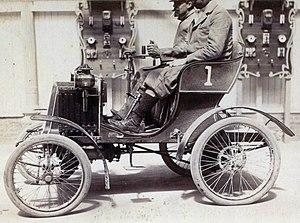
[Collection Jules Beau. Photographie sportive]
Marcel Renault, est un industriel et coureur automobile français, cohéritier d'un important commerce de textile et cofondateur de l'empire industriel automobile Renault avec ses frères Louis et Fernand. Il est mort à 31 ans, des suites d'un accident, survenu lors de la course Paris-Madrid de 1903.